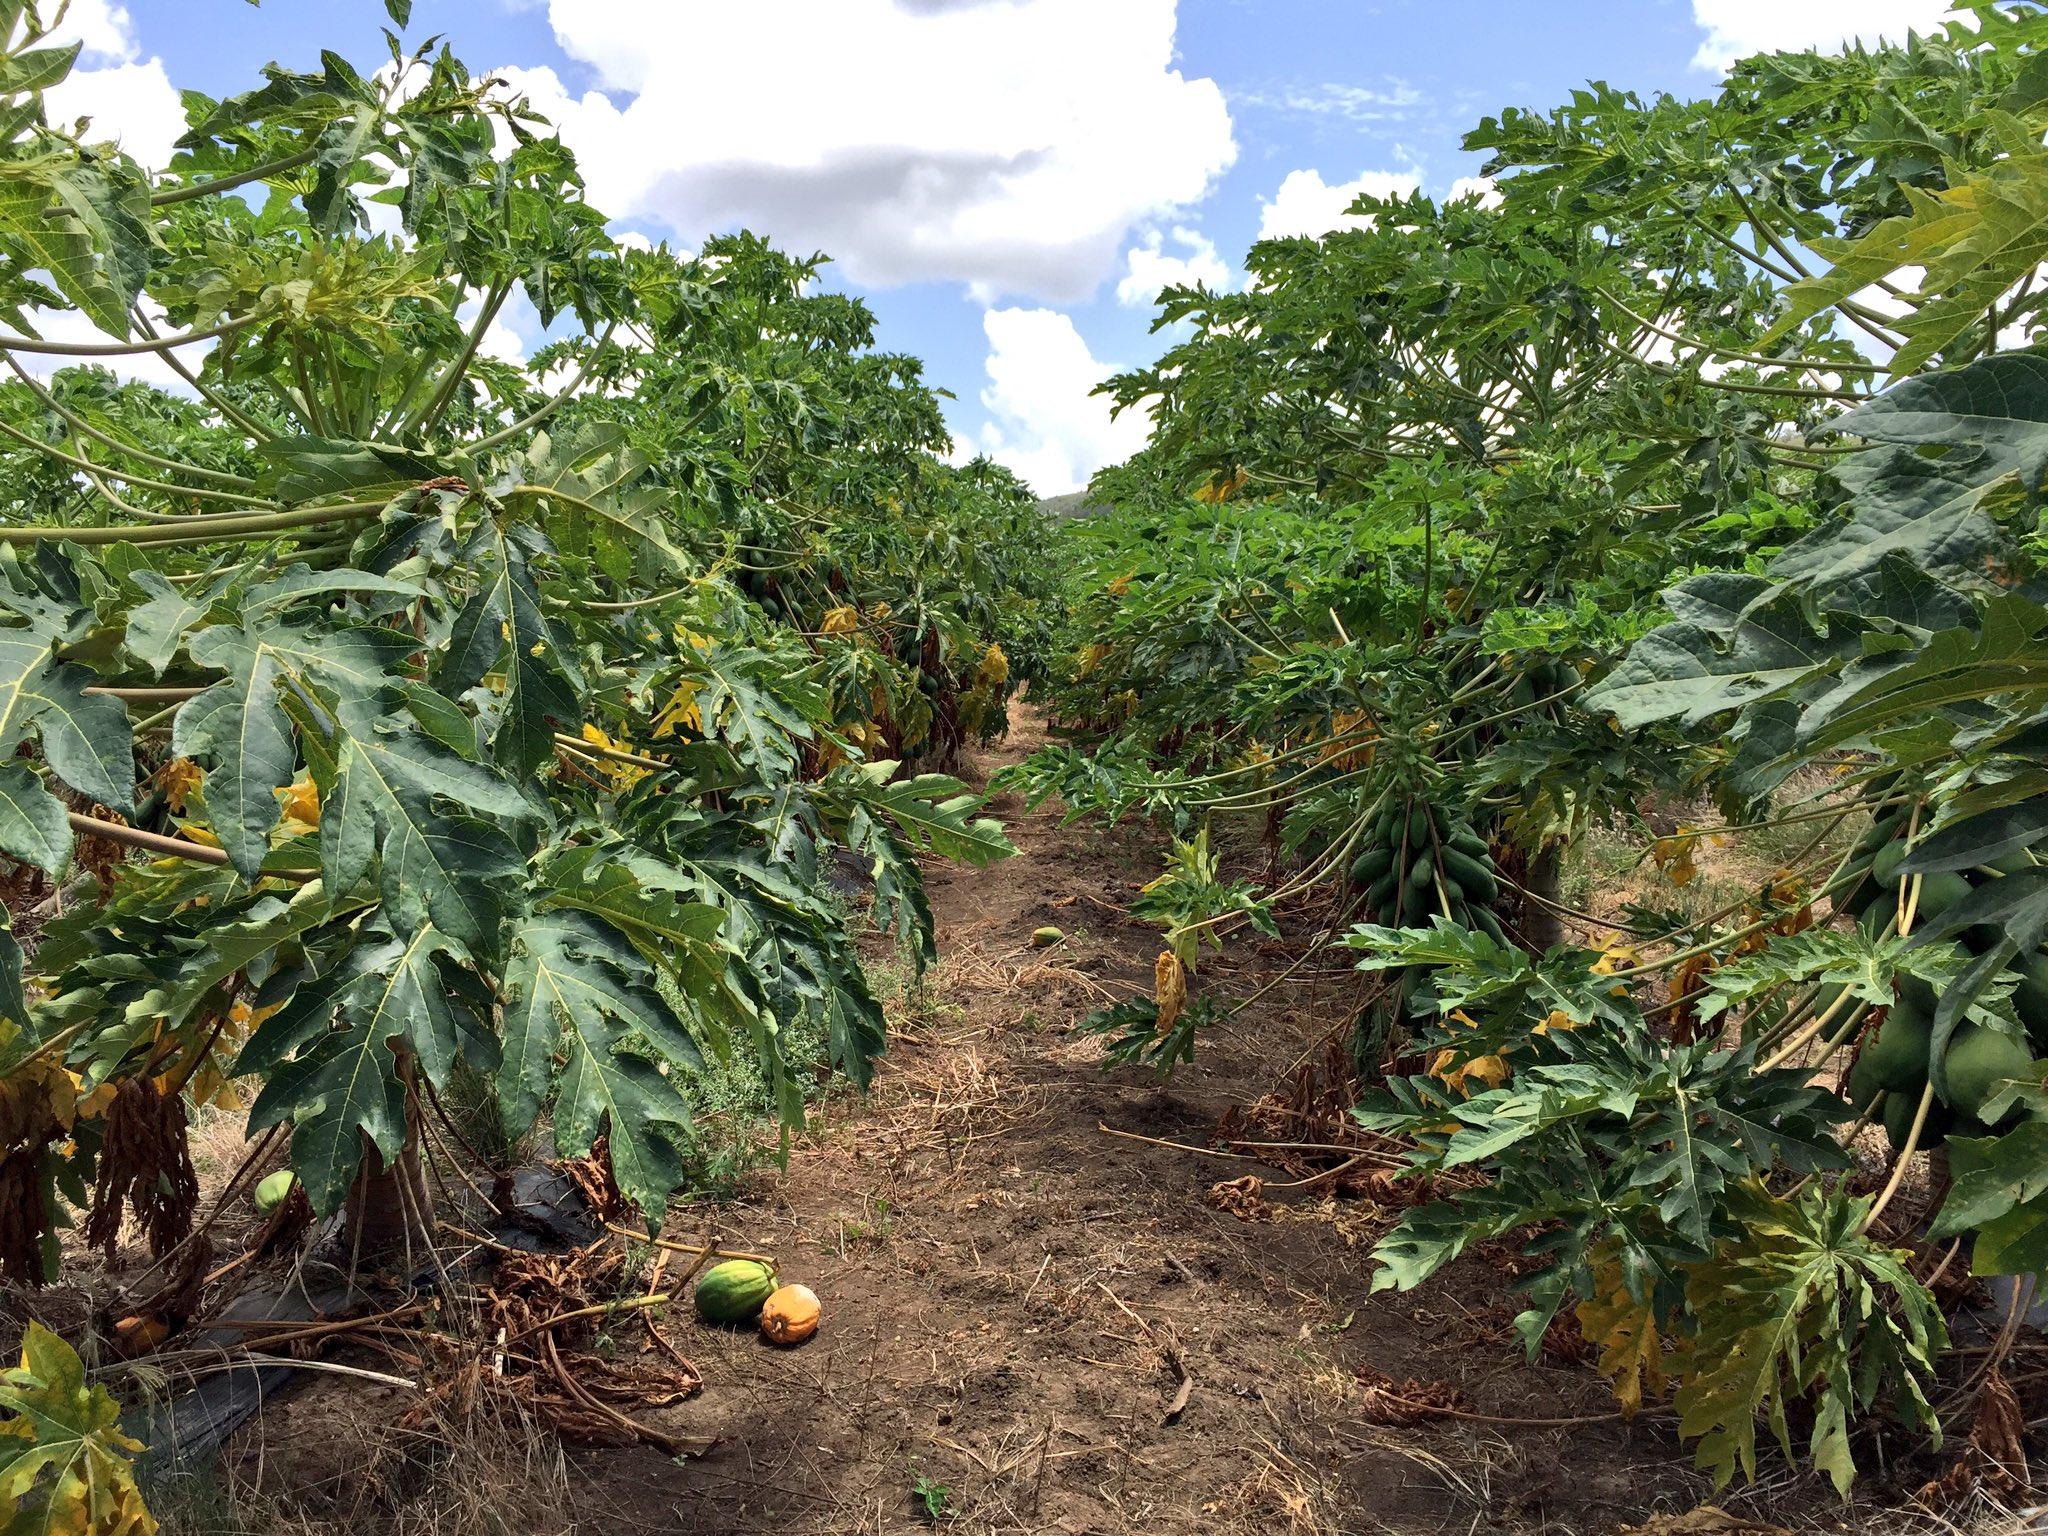
Shamba la mipapai, baadhi yake yamekomaa na mengine bado. Shamba ni kubwa na miti hiyo imeoteshwa katika mstari mmoja. Chini hakujatandikwa nyasi zozote na juu ni wingu la bluu.